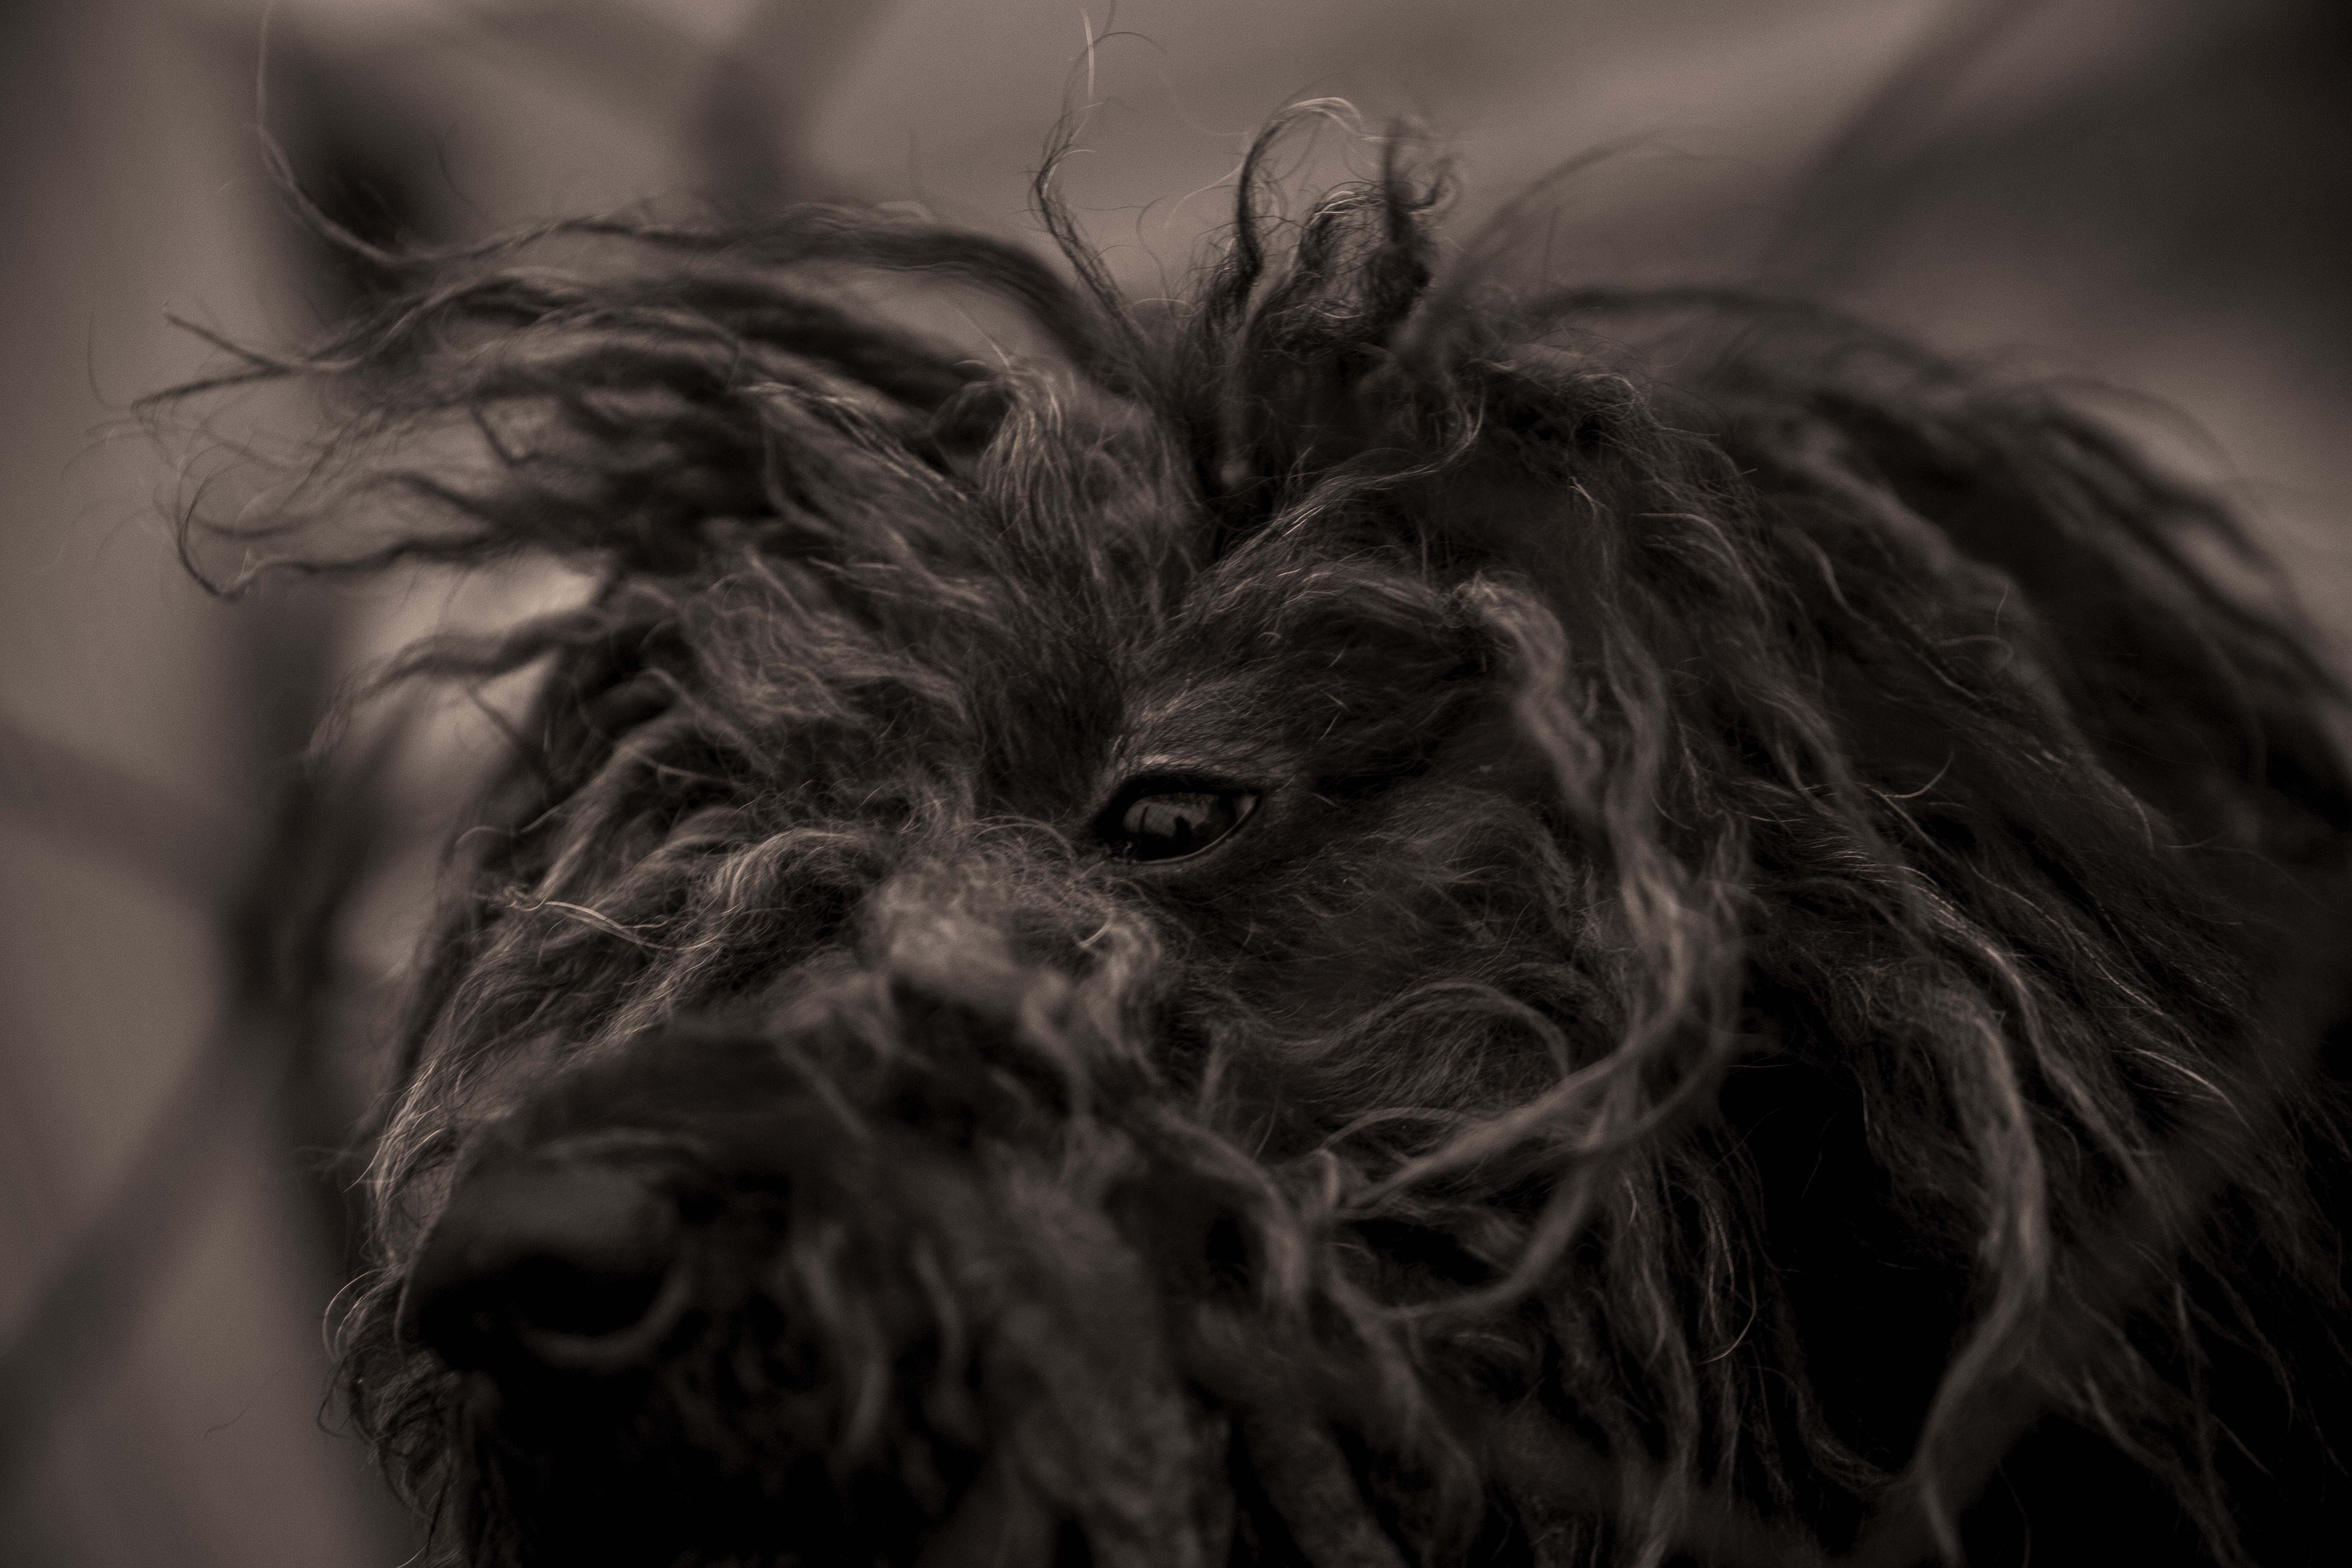
black, dog, winter, white, sweet, dog breed, canidae, cairn terrier, affenpinscher, terrier, snout, black and white, scottish terrier, carnivore, monochrome, schnoodle, photography, small terrier, miniature schnauzer, yorkshire terrier